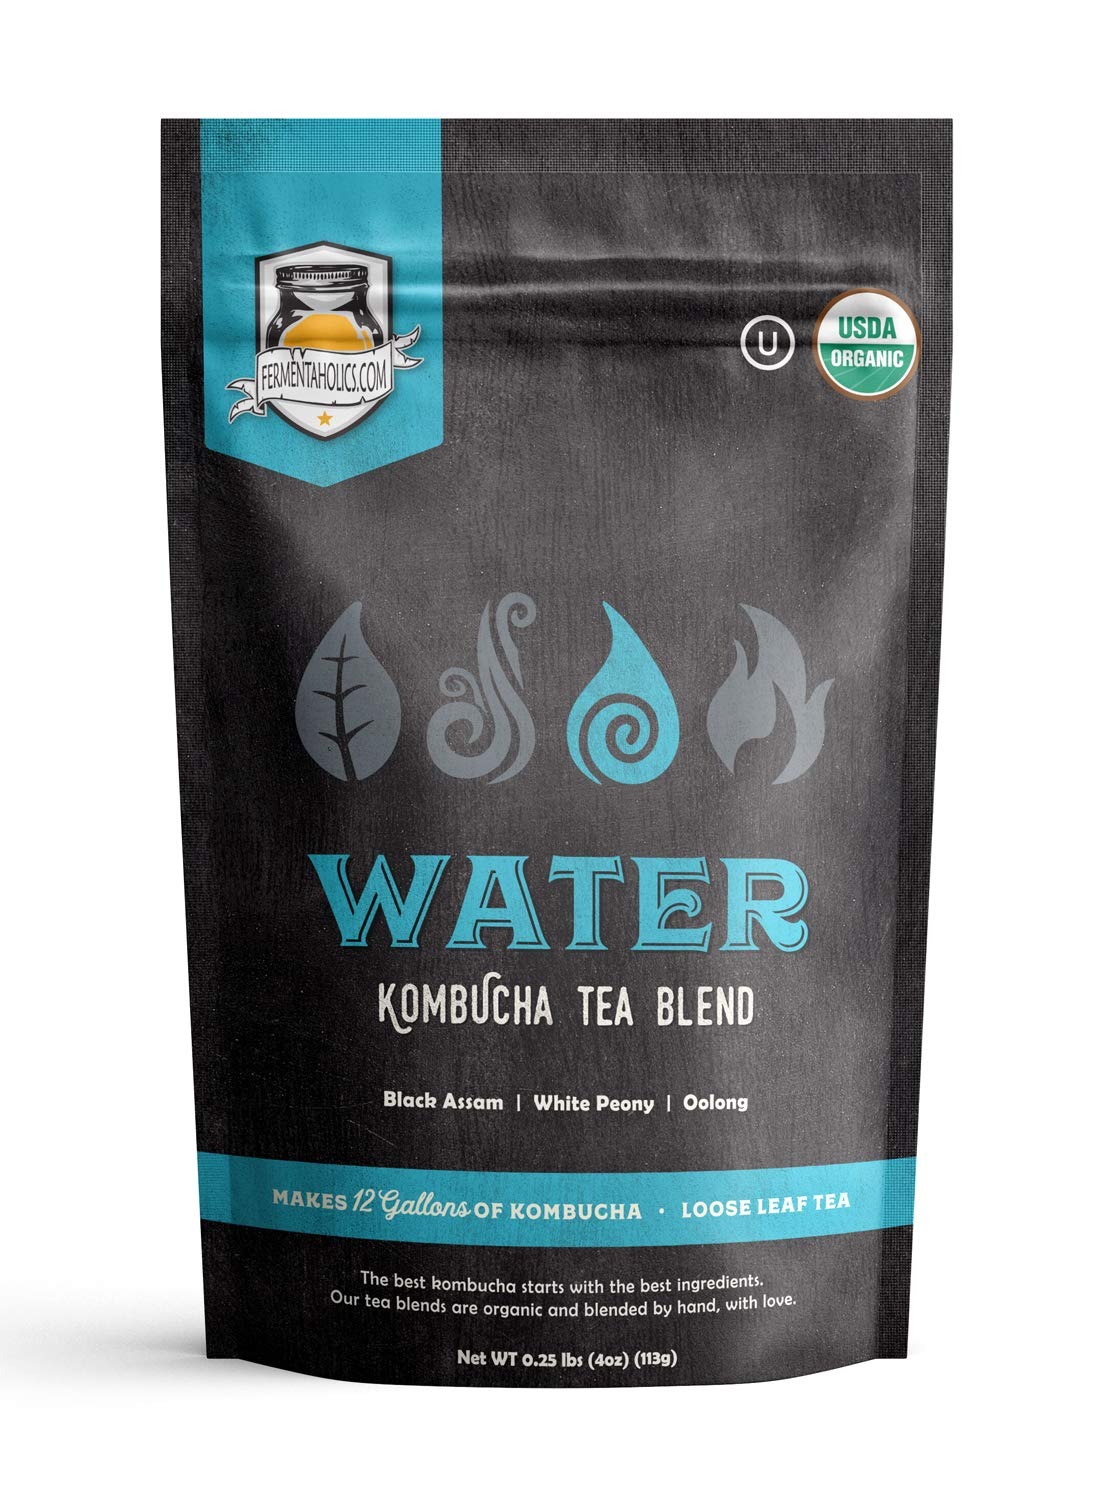
Item Name: Fermentaholics - Element Kombucha Tea Blends | USDA Certified Organic Kombucha Tea Blend | Kosher Certified (Water Blend)
Value: 4.0
Unit: Ounce

Price: 14.89